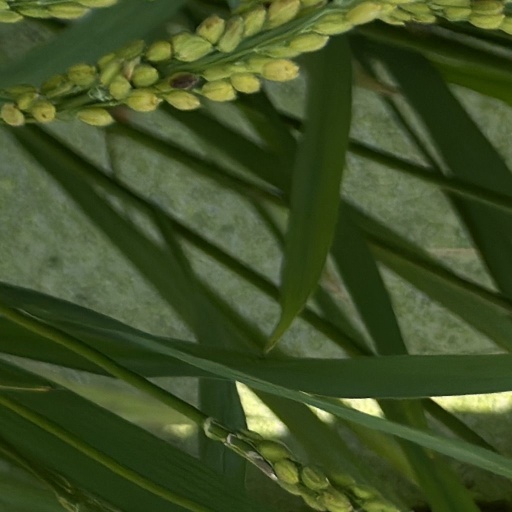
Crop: rice